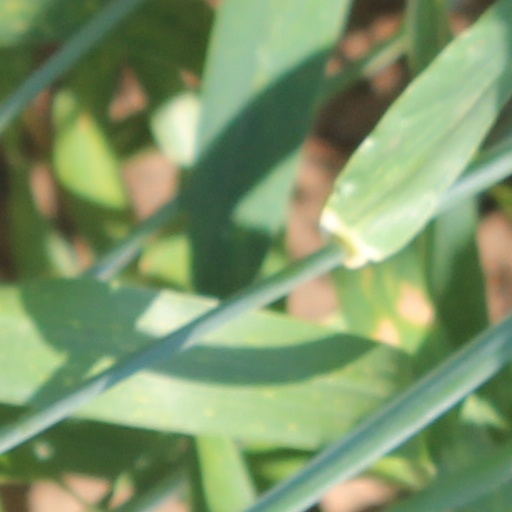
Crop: wheat